Quintin Hogg (merchant)

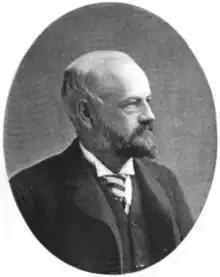
In "The Sketch", 28 February 1900

Quintin Hogg (14 February 1845 – 17 January 1903) was an English philanthropist, remembered primarily as a benefactor of the Royal Polytechnic institution at Regent Street, London, now the University of Westminster.